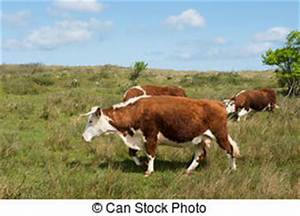
Label: cow